Ben Chaffey

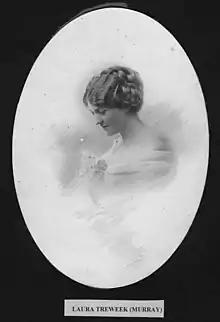

Ben Chaffey (1876 – 3 March 1937) was a butcher, pastoralist and businessman in Australia. He was active in horse racing.